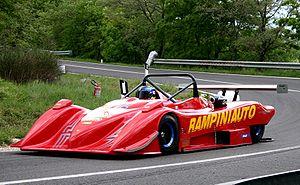
La Coupe Nissena est une compétition automobile qui a lieu chaque année à Caltanissetta, en Sicile. Il s'agit d'une Course de côte et est un test valable pour le Championnat italien de vitesse en montagne. Il est organisé par le Automobile Club d'Italie.